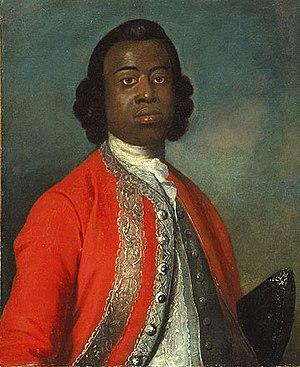
William Ansah Sessarakoo, est un prince Fante, né à Anomabu vers 1736 et rendu célèbre par son séjour à Londres où il est présenté à la cour du roi Georges II. Ce séjour londonien a été immortalisé par un portrait de lui réalisé par le peintre Gabriel Mathias en 1749.